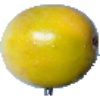
Label: Maracuja 1